Economy of Białystok

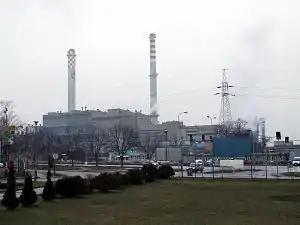
Białystok Power Station

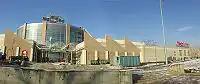
The White Gallery under construction (Galeria Biała)

Białystok is a major center for the textile industry is also developed machine industry (electronics, machinery and metal), wood, alcoholic beverages, building materials, glass factory and power generation.